Sick Building

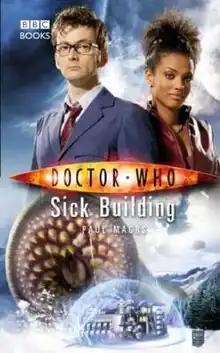

Sick Building is a BBC Books original novel written by Paul Magrs and based on the long-running science fiction television series "Doctor Who". It features the Tenth Doctor and Martha Jones. This book had the working title "The Wicked Bungalow" before changing to "Sick Building", at the request of Russell T Davies.